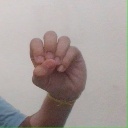
अक्षर: उ